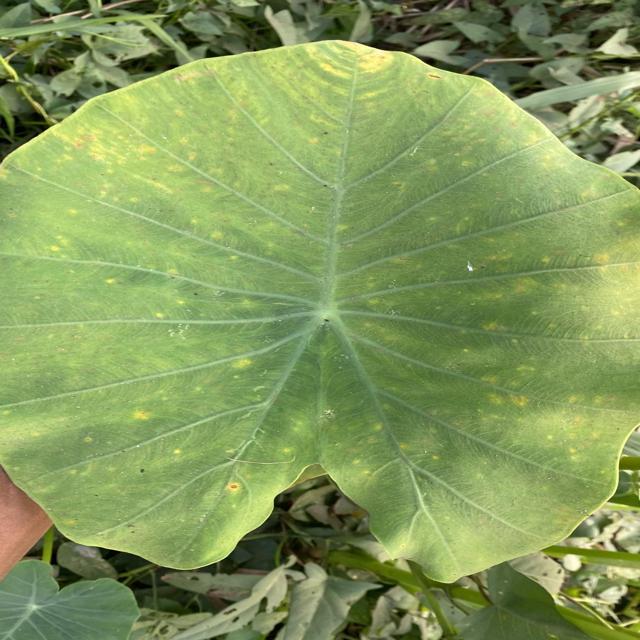
Label: Early_Blight